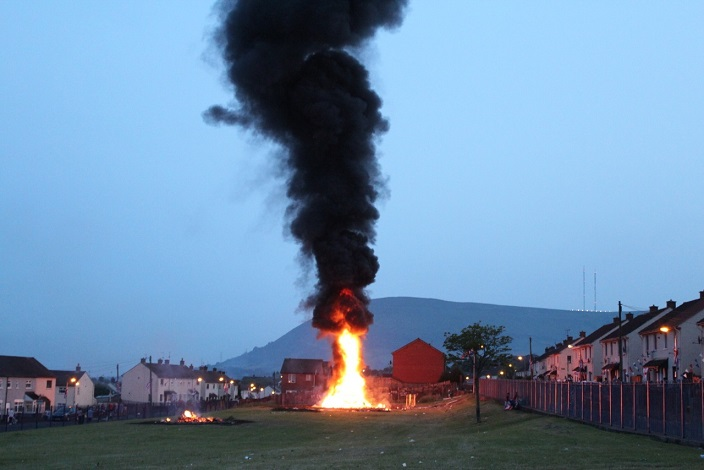
Fire: yes
Smoke: yes